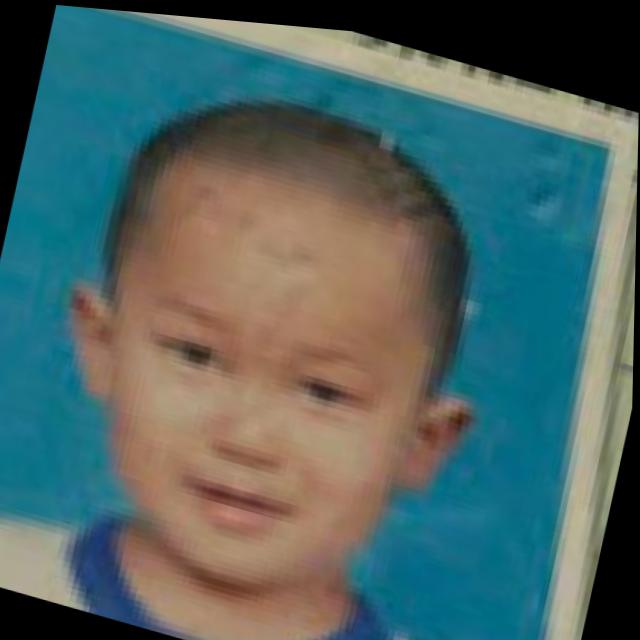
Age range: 0-12